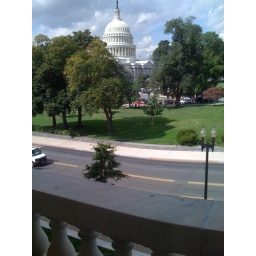
The view of the US Capitol from the balcony outside Rep John Lewis' office in the Cannon House Office Building.